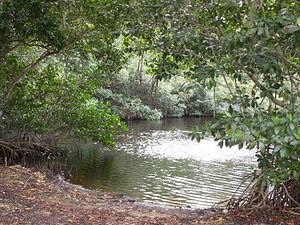
Le carbone bleu fait référence au dioxyde de carbone retiré de l'atmosphère par les écosystèmes océaniques côtiers du monde, principalement les mangroves, les marais salants, les herbiers marins et potentiellement les macroalgues, par la croissance des plantes et l'accumulation et l'enfouissement de matière organique dans le sol.